Metropolitan District Commission of Connecticut

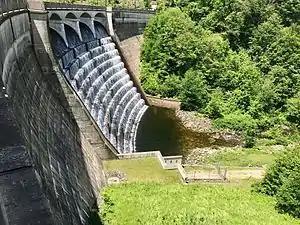
The Nepaug Dam

In 1929, the MDC assumed operation of the Nepaug Reservoir, a 9.5 billion gallon reservoir spanning the parts of New Hartford, Canton, and Burlington, as well as the 6 smaller reservoirs in West Hartford.